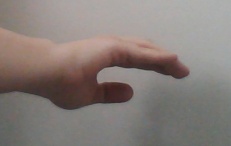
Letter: jeem